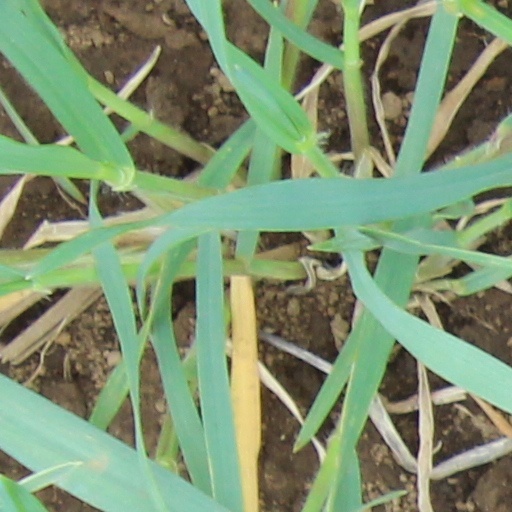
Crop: wheat